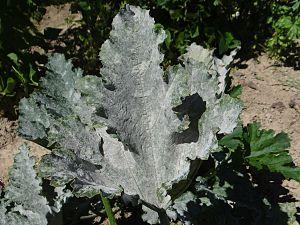
Podosphaera fusca est une espèce de champignons ascomycètes de la famille des Erysiphaceae.